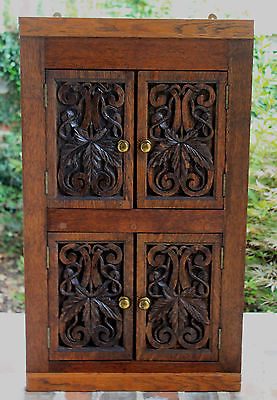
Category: cabinet